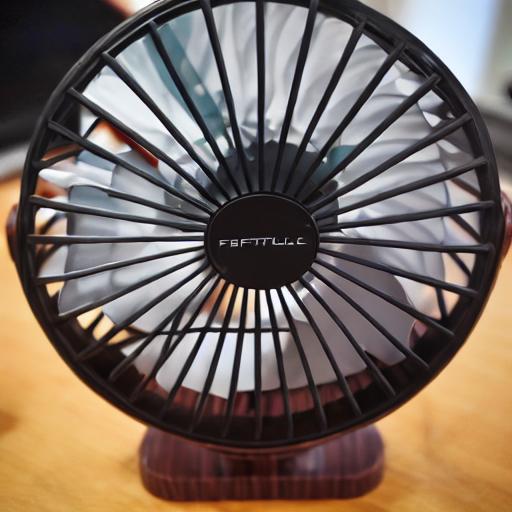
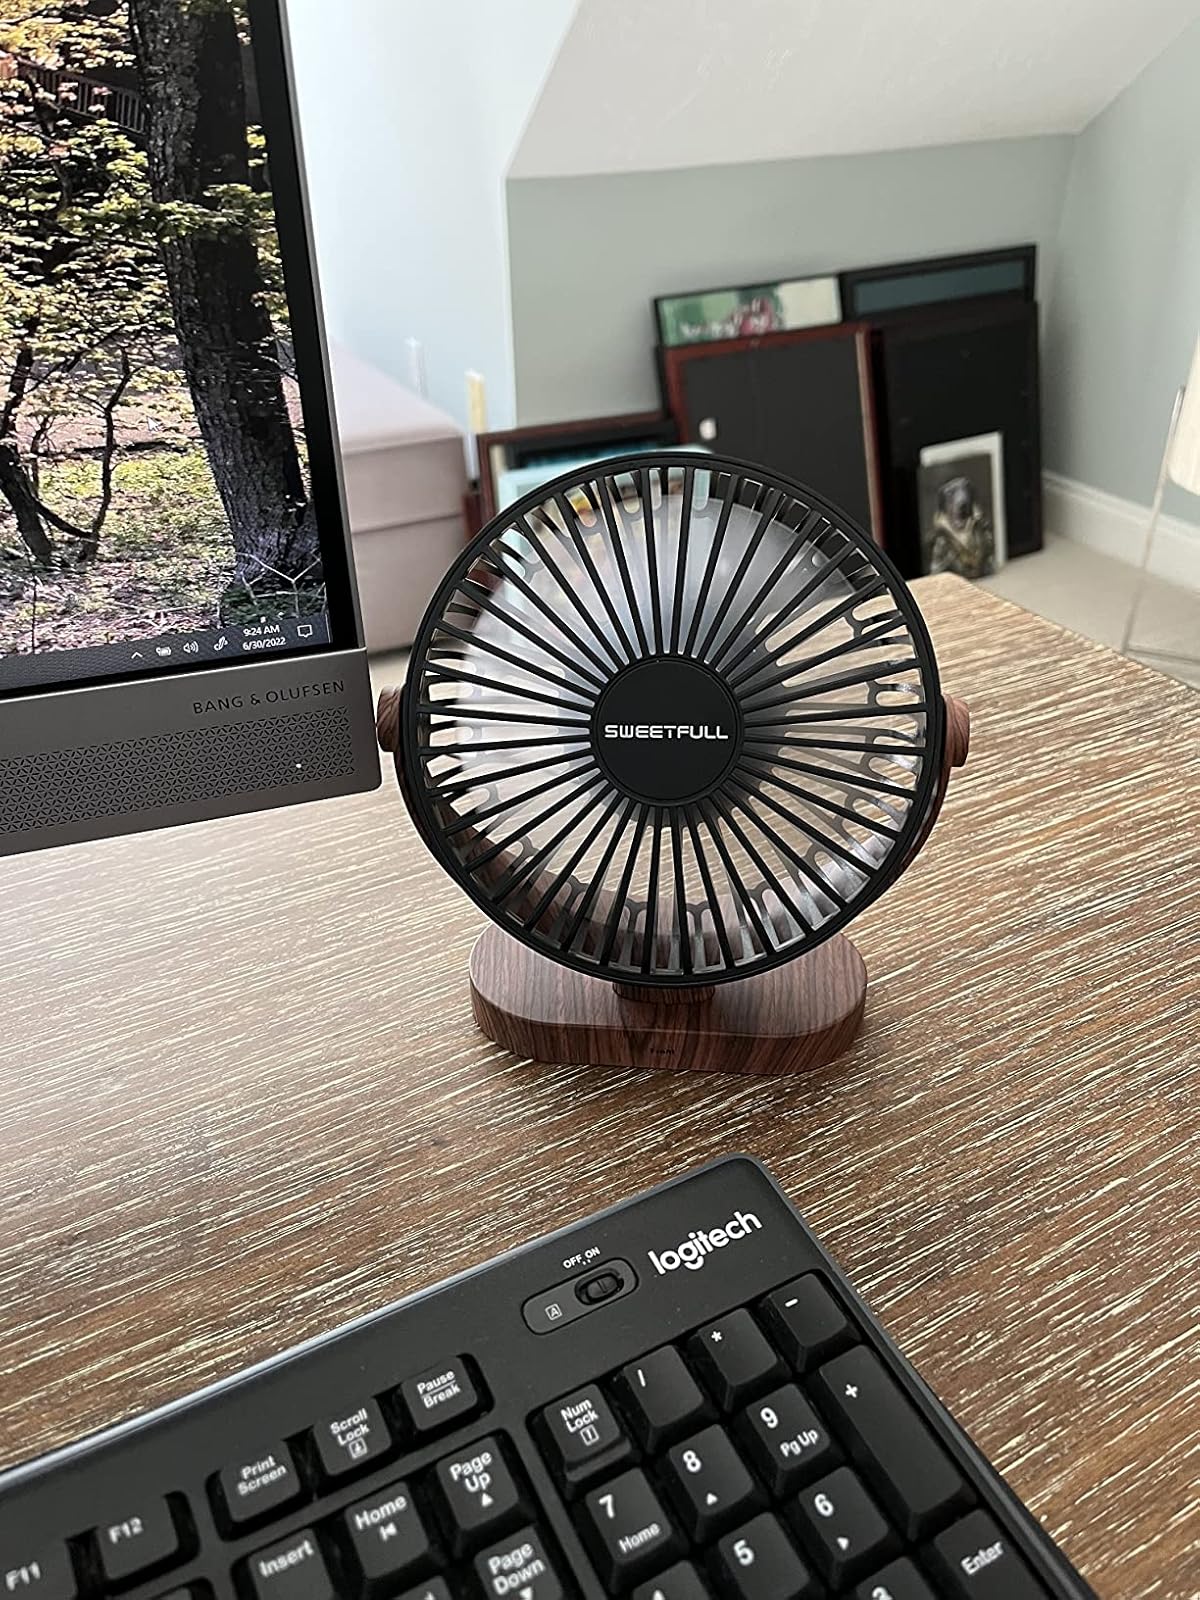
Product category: fan
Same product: no